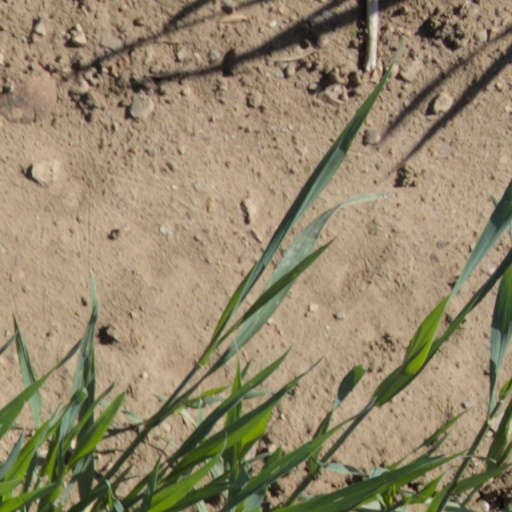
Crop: wheat